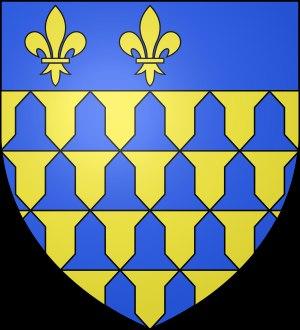
"Les comtes souverains de Guînes sont historiquement connus sous le nom de Comtes ""par la grâce de Dieu"". D'aprèsès La Chesnaye-Desbois et Jacques Badier, dans leur Dictionnaire de la noblesse, le comté de Guînes fut l'un des premiers grands comtés qui devinrent héréditaires sous les Carolingiens. C'est l'antique blason des seigneurs de Guînes qui a été relevé par la commune au XIXᵉ siècle. Il est « vairé d'or et d'azur, au chef d'azur à trois fleurs de lys d'or ».